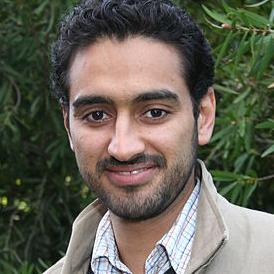
Age: 31